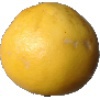
Label: white_grapefruit